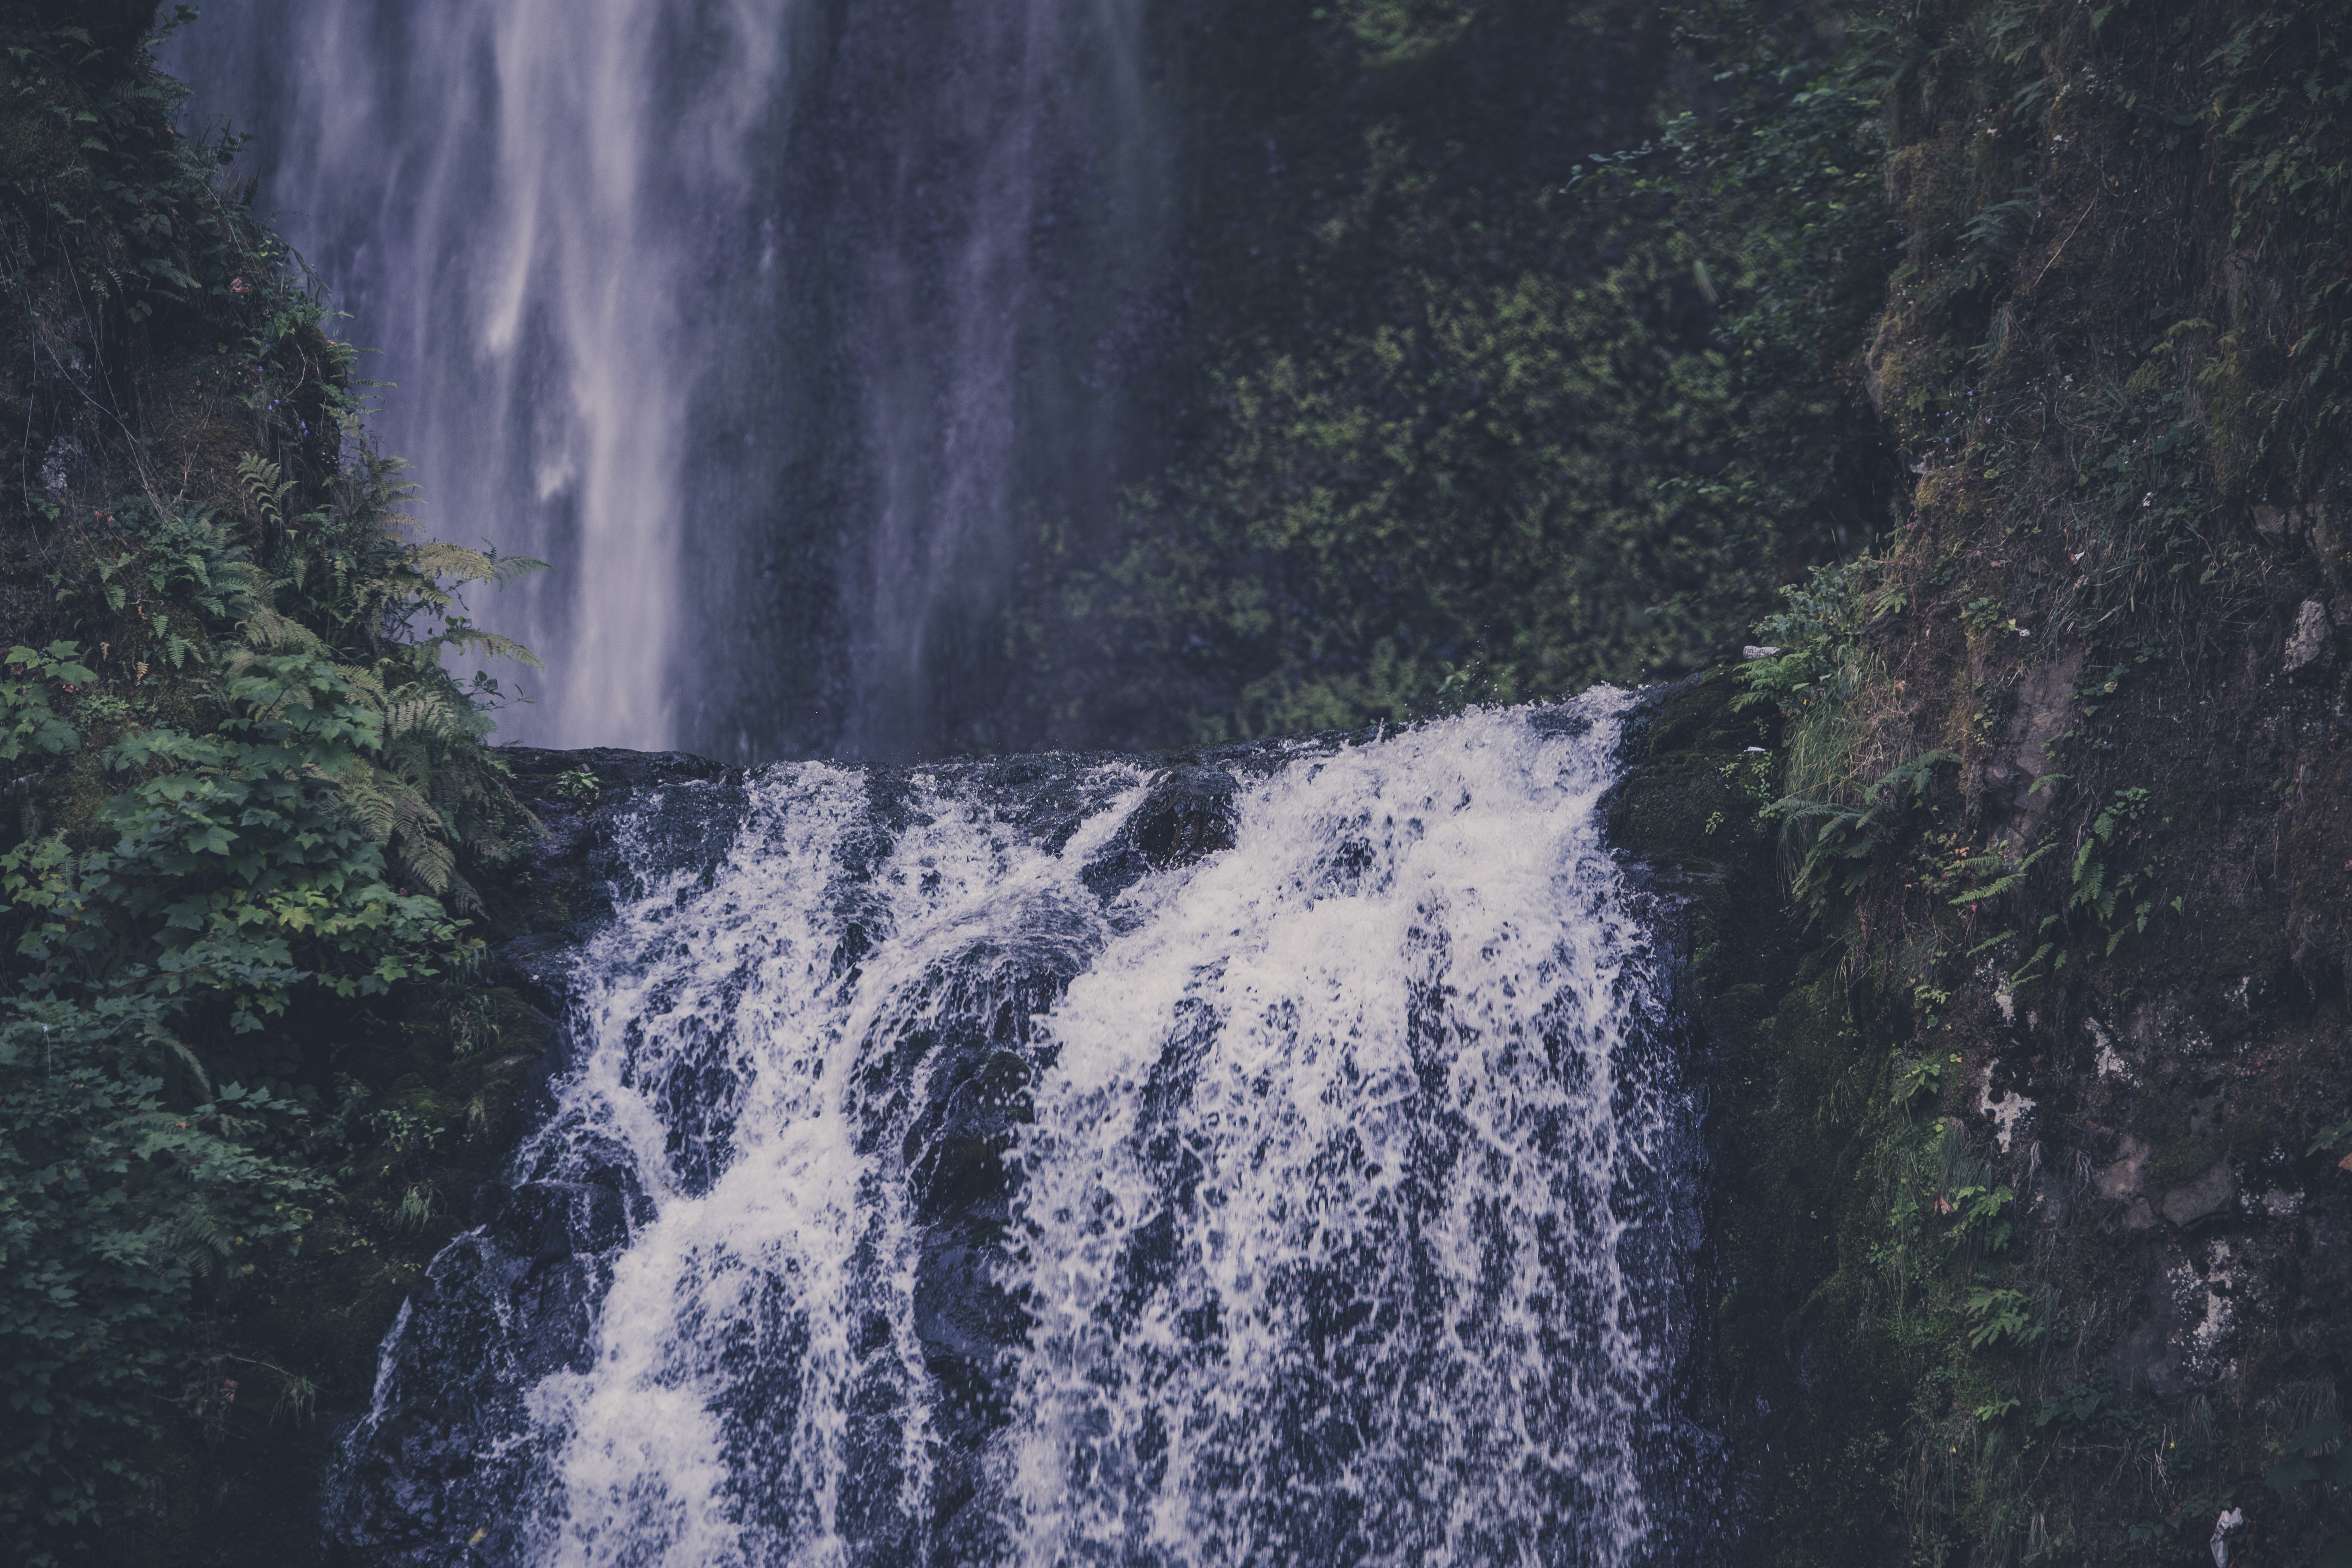
landscape, water, nature, waterfall, mist, cascade, scenic, rapid, body of water, waterfalls, wasserfall, water feature, geological phenomenon